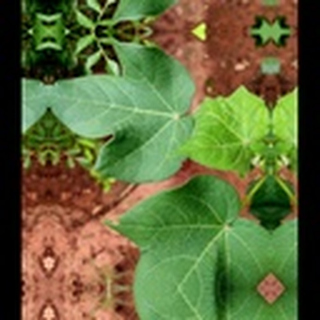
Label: healthy_cotton